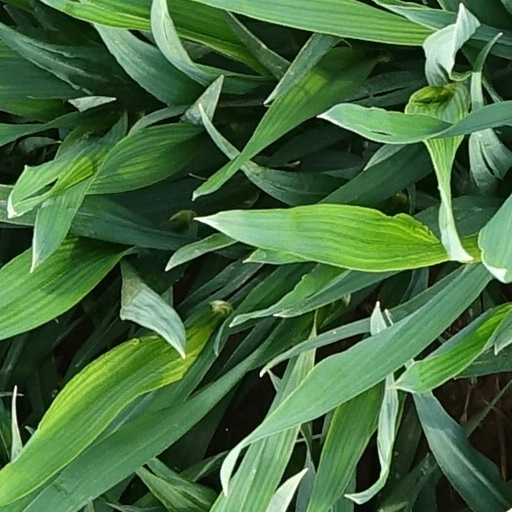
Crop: wheat